Hugo Sundstedt

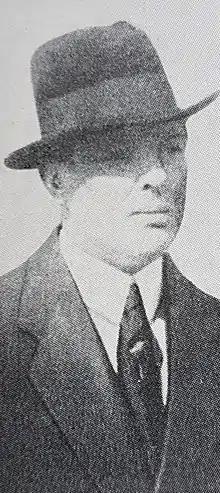

Hugo Sundstedt was born Hugo Leonardsson on 12 July 1886 in Örebro, the fourth child to an unmarried woman. The family lived in cramped conditions, and in 1892, he was auctioned off to a shoe dealer for 75 Swedish krona (SEK). In 1897, he was adopted by the businessman Olof Sundstedt. Now he had the opportunity to study, but since the study results were not good, he applied to the Swedish Navy in 1901 as a cadet. After leaving the fleet in 1904, he got a job in an office in Örebro. Because he did not like being behind a desk, he applied for the merchant navy in October 1905, but he disembarked in Cardiff on 19 February 1906. He returned to Sweden, and in 1908 he got a job as a taxi driver in Stockholm, an occupation he held until 1911.